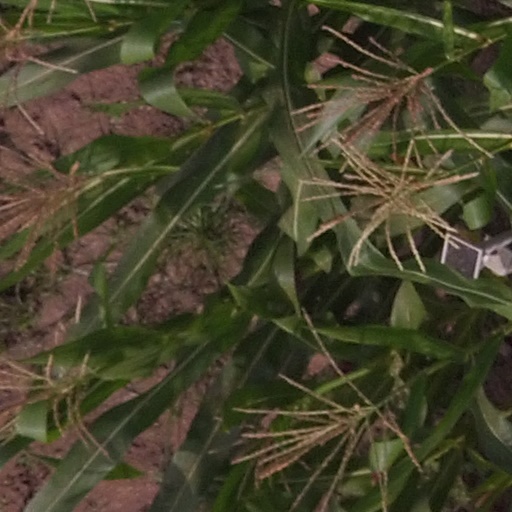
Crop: maize; corn